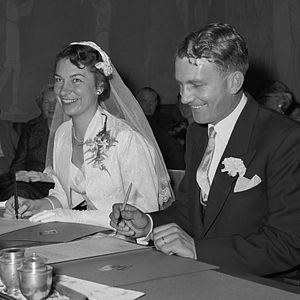
Kenneth Dancy
Kenneth Dancy og Nelly van der Tempel ved deres bryllup i 1956
Kenneth Roger Dancy var en engelsk styrmand på den engelske bugserbåd Turmoil, der den 3. januar 1952 forsøgte at få Flying Enterprise på slæb. Næste dag fik Kurt Carlsen selskab af Kenneth Dancy. De forsøgte sammen at etablere en bugsering af Flying Enterprise. Det mislykkedes. I det voldsomme uvejr måtte de sammen forlade Flying Enterprise via skorstenen.